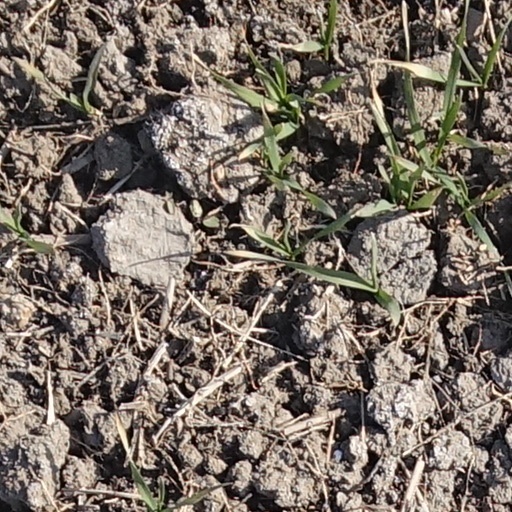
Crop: wheat